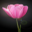
Label: tulip